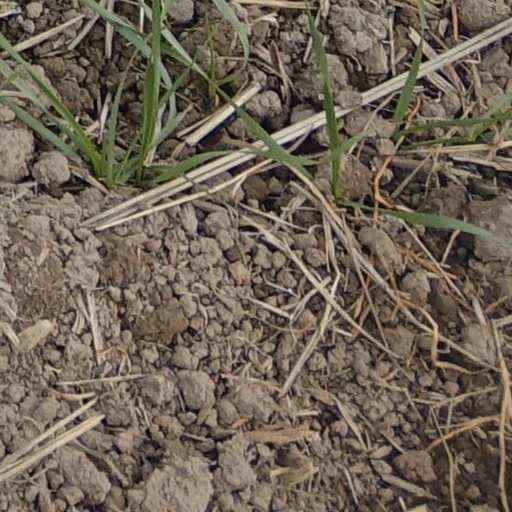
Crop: wheat